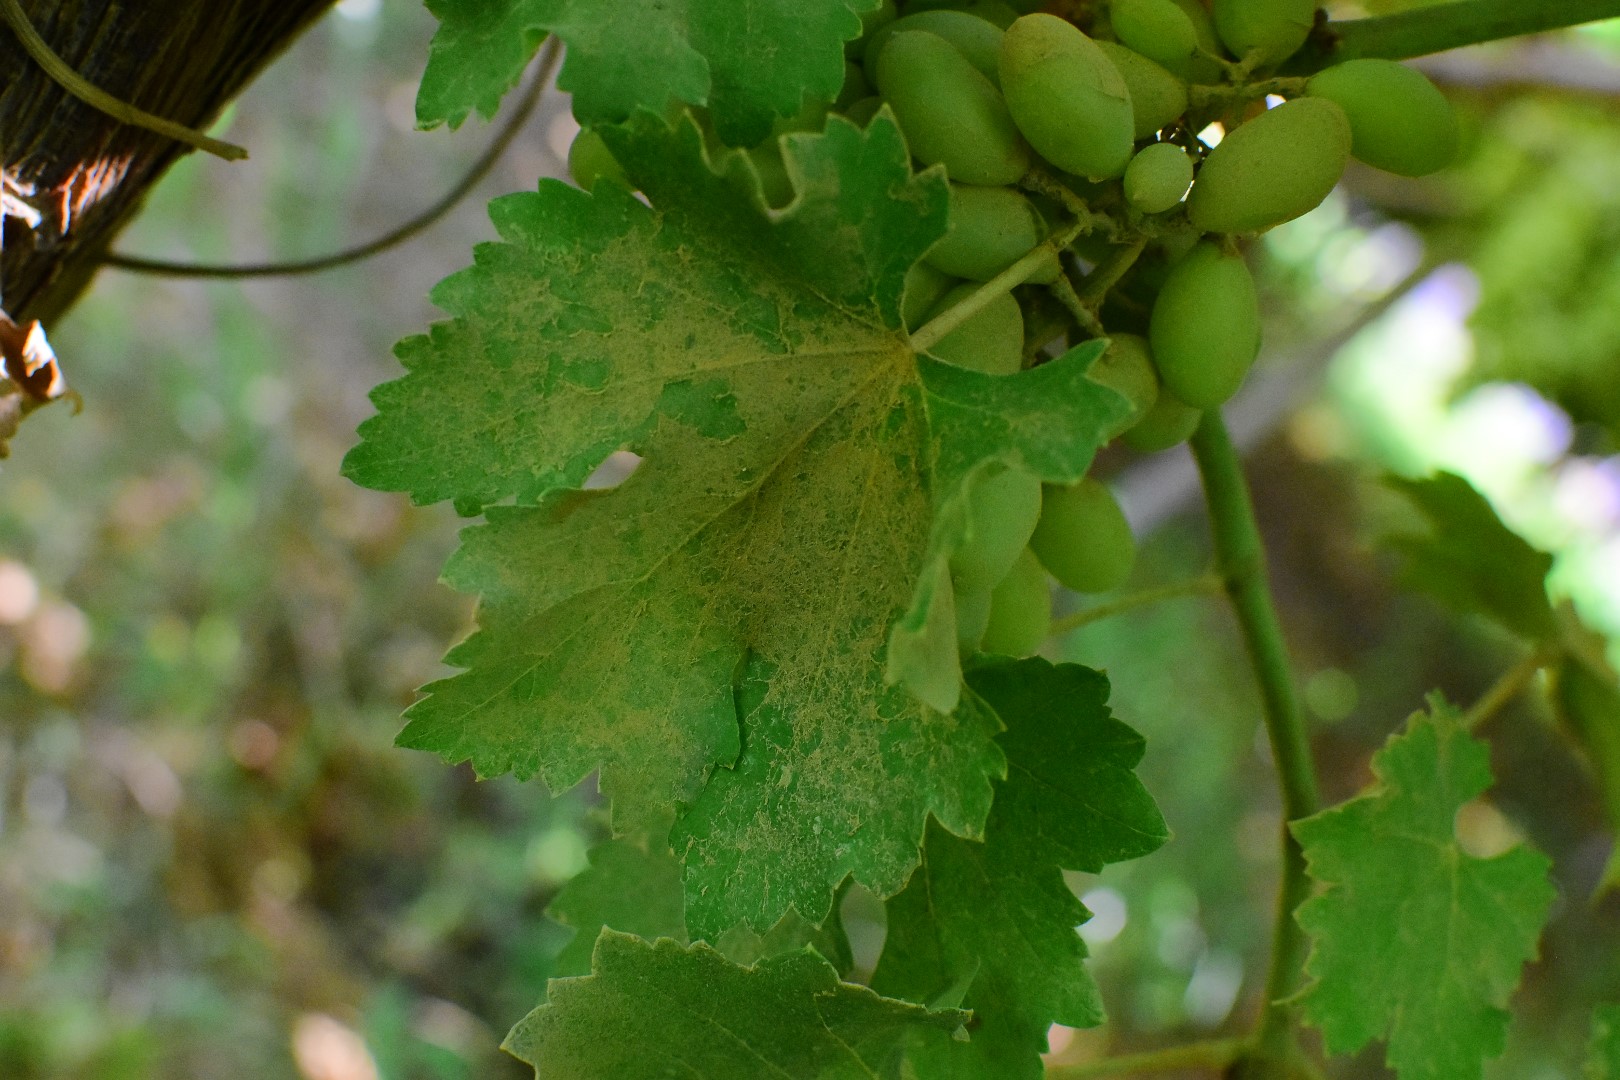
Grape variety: Deas Al-Annz